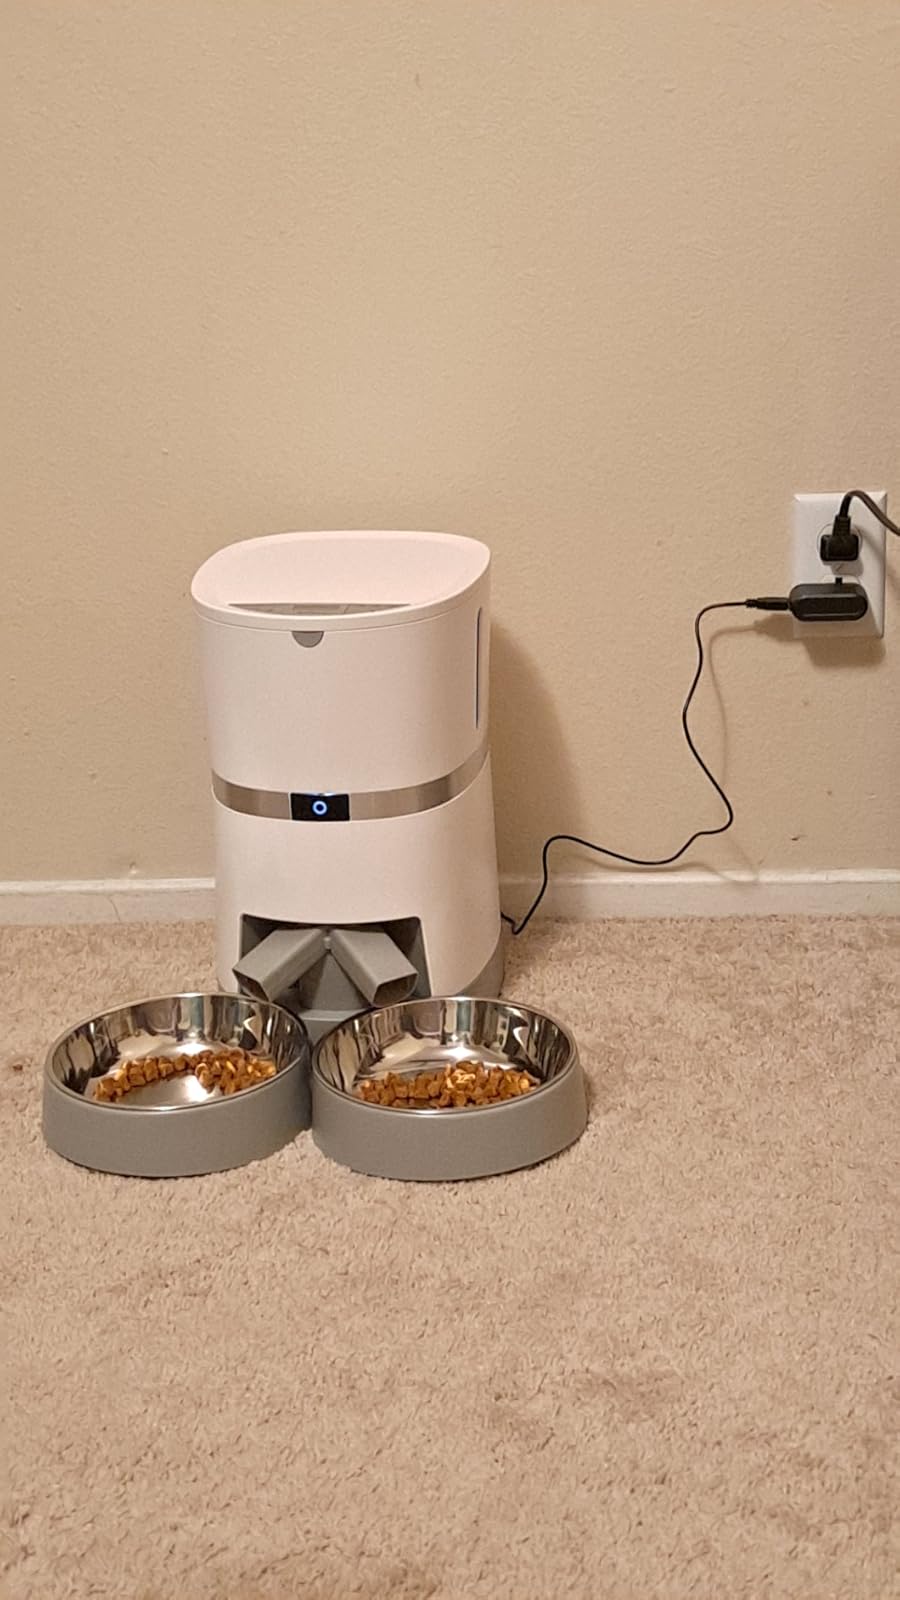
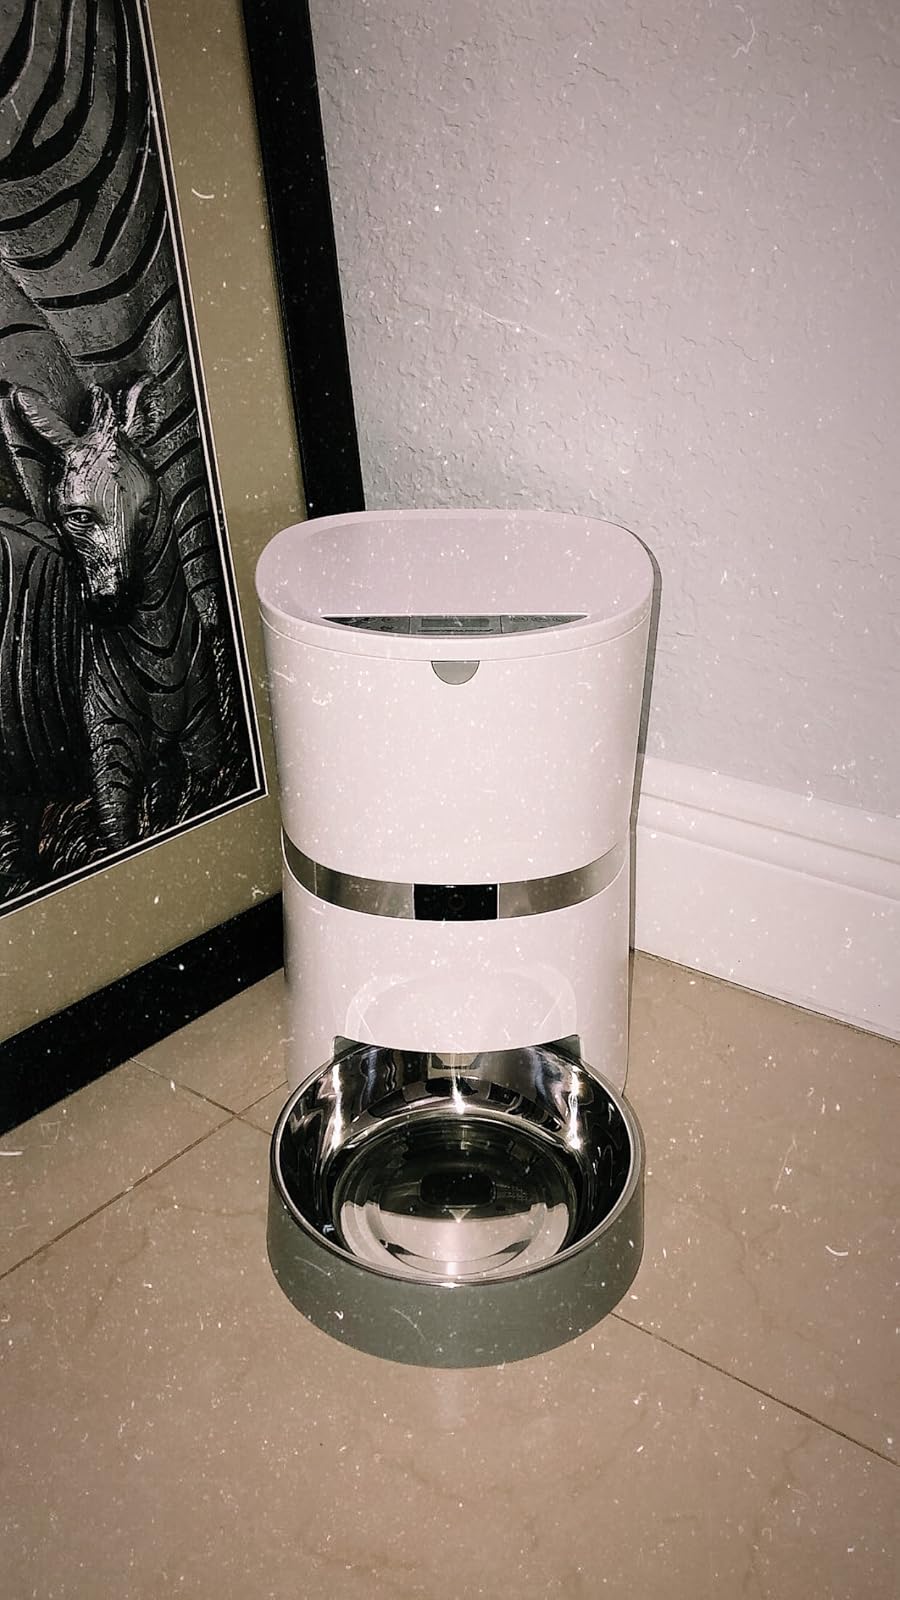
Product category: items_feeder
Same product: no